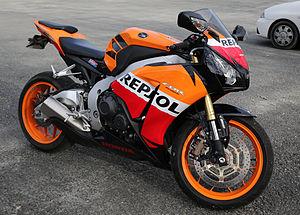
Un cycle à moteur est un véhicule terrestre motorisé.